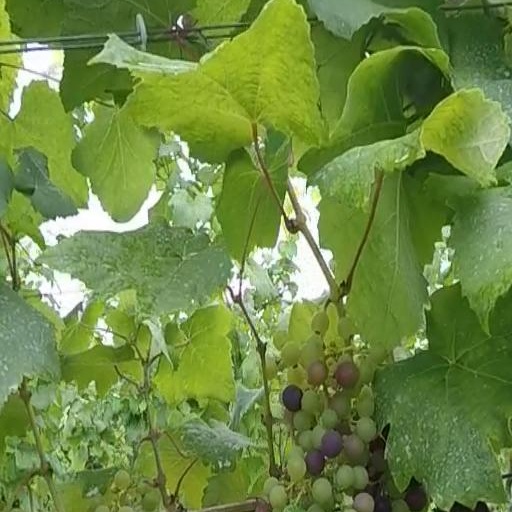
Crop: grape